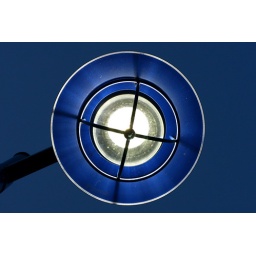
blue lamp under blue sky